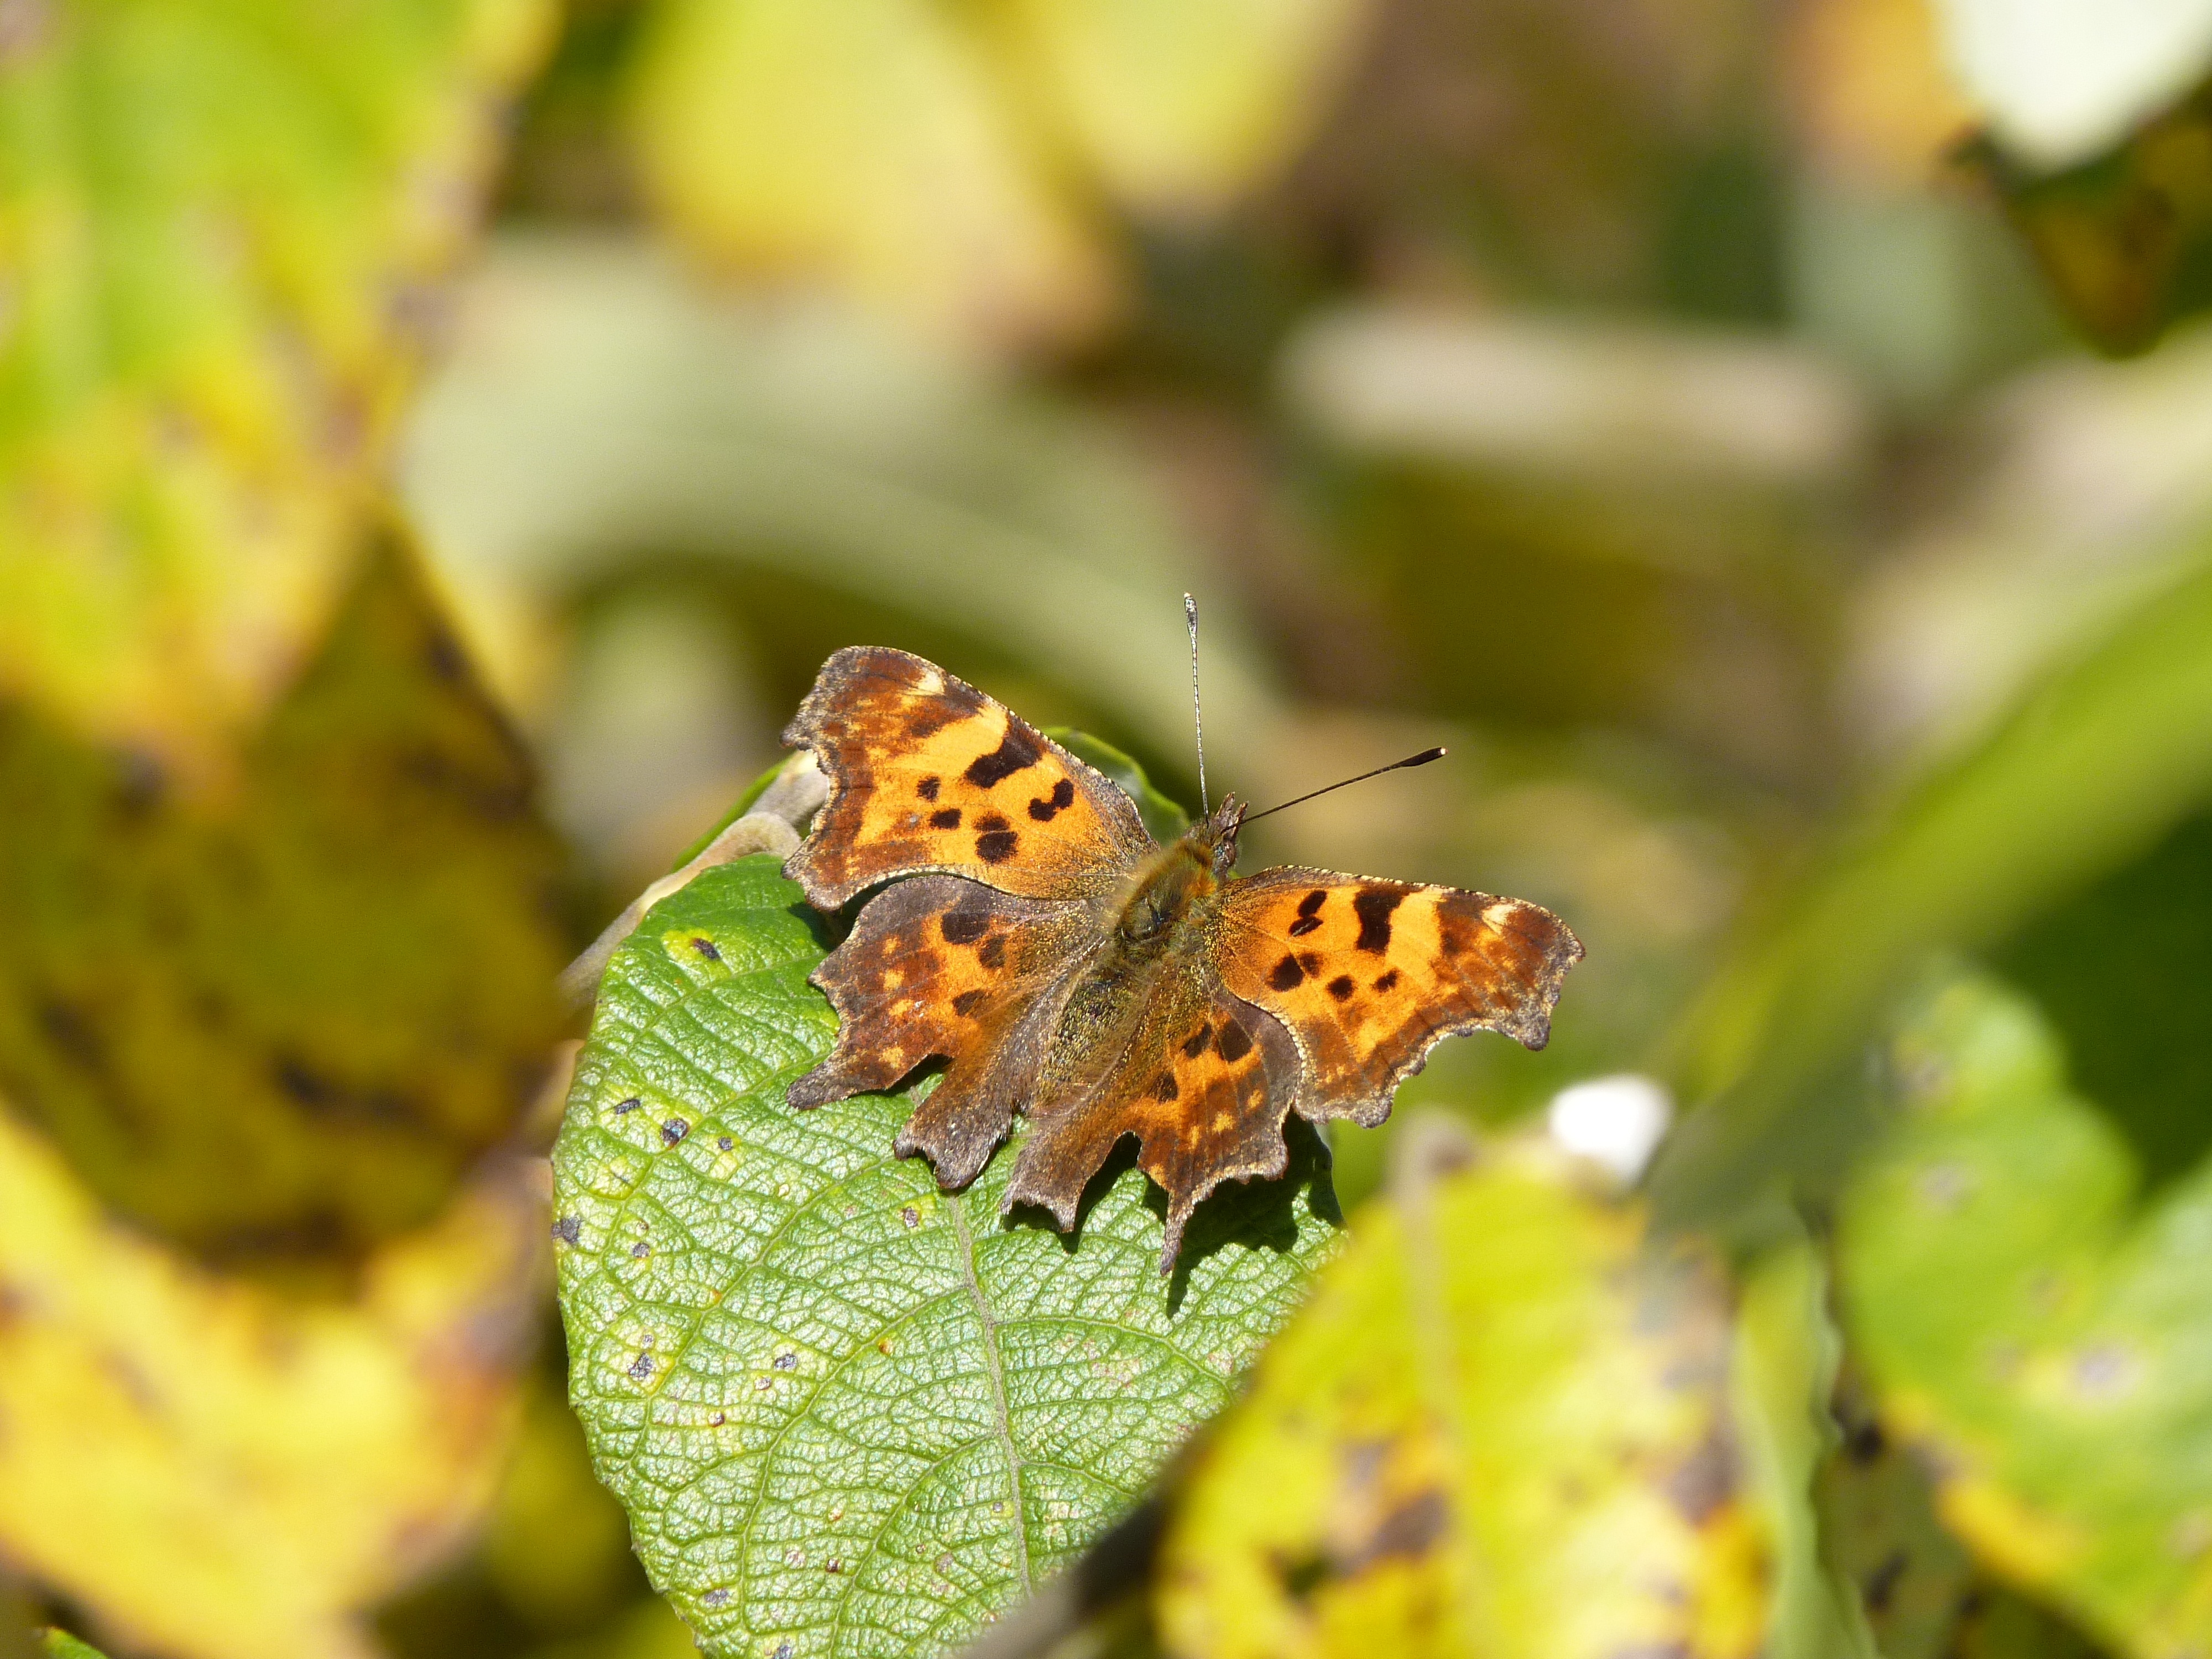
nature, wing, photography, leaf, flower, animal, wildlife, insect, botany, butterfly, yellow, flora, fauna, invertebrate, close up, nectar, macro photography, arthropod, pollinator, moths and butterflies, big fox